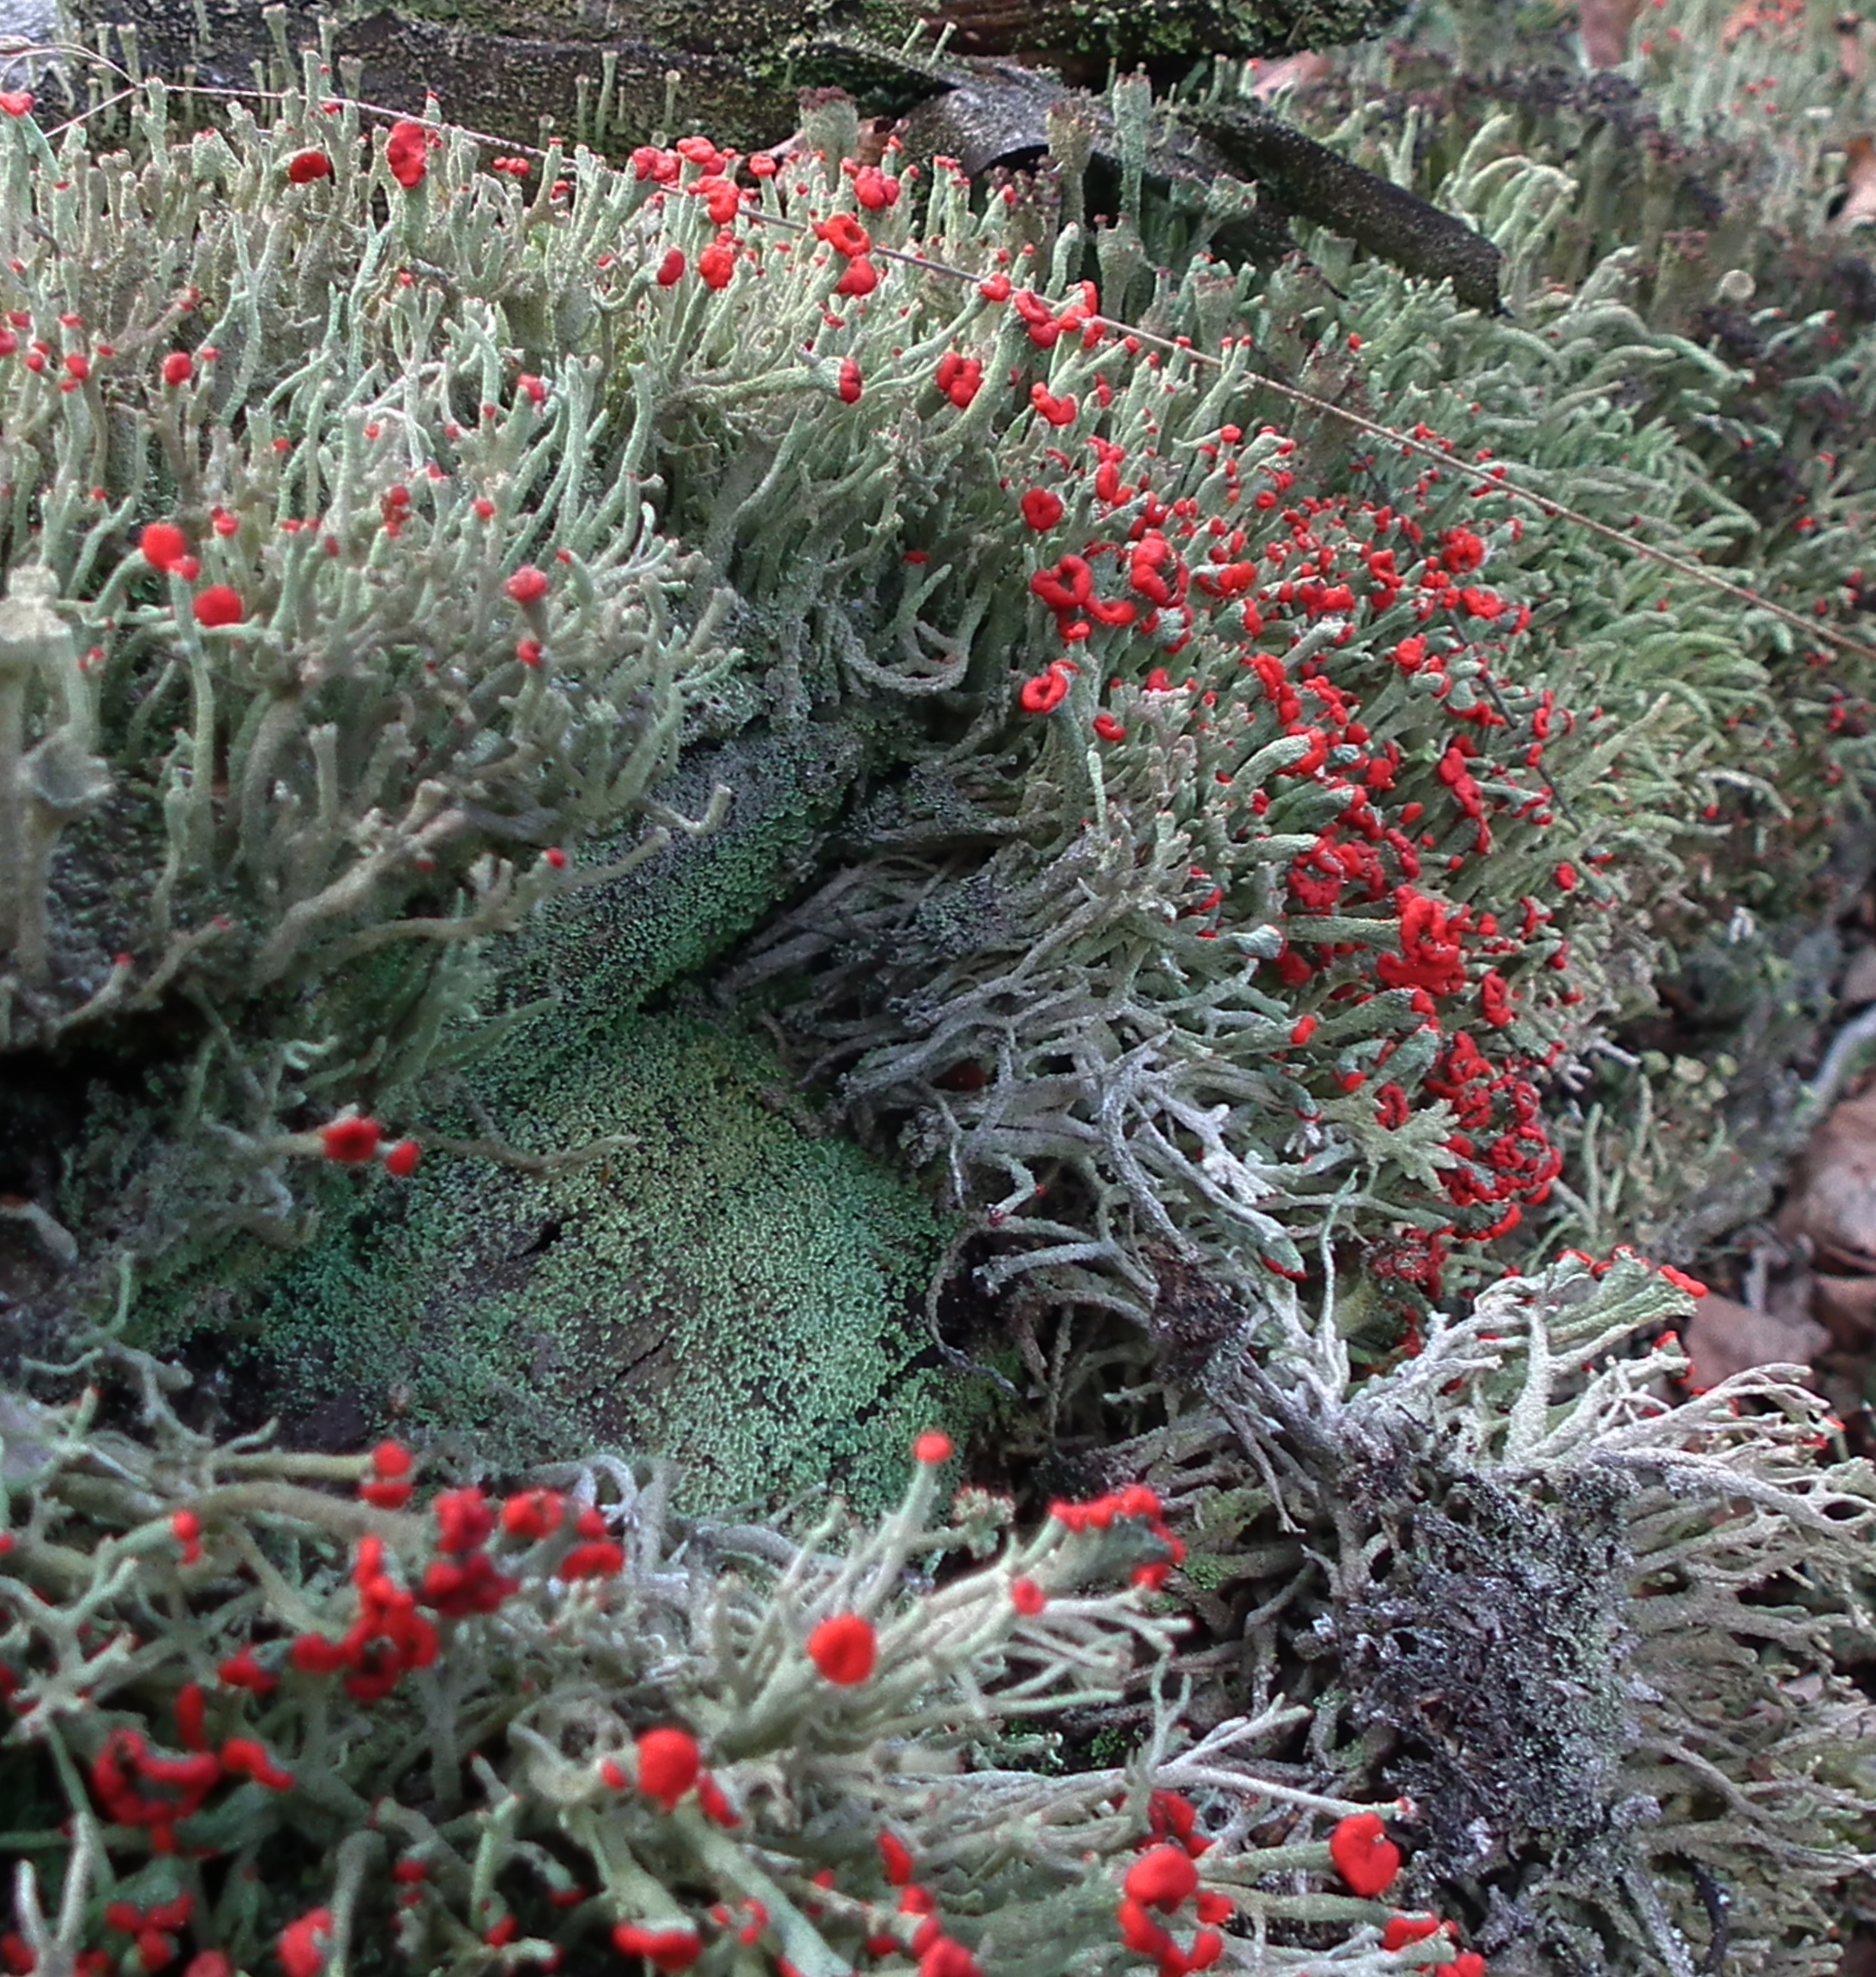
nature, plant, flora, flower, tree, shrub, branch, subshrub, spruce, evergreen